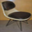
Label: chair